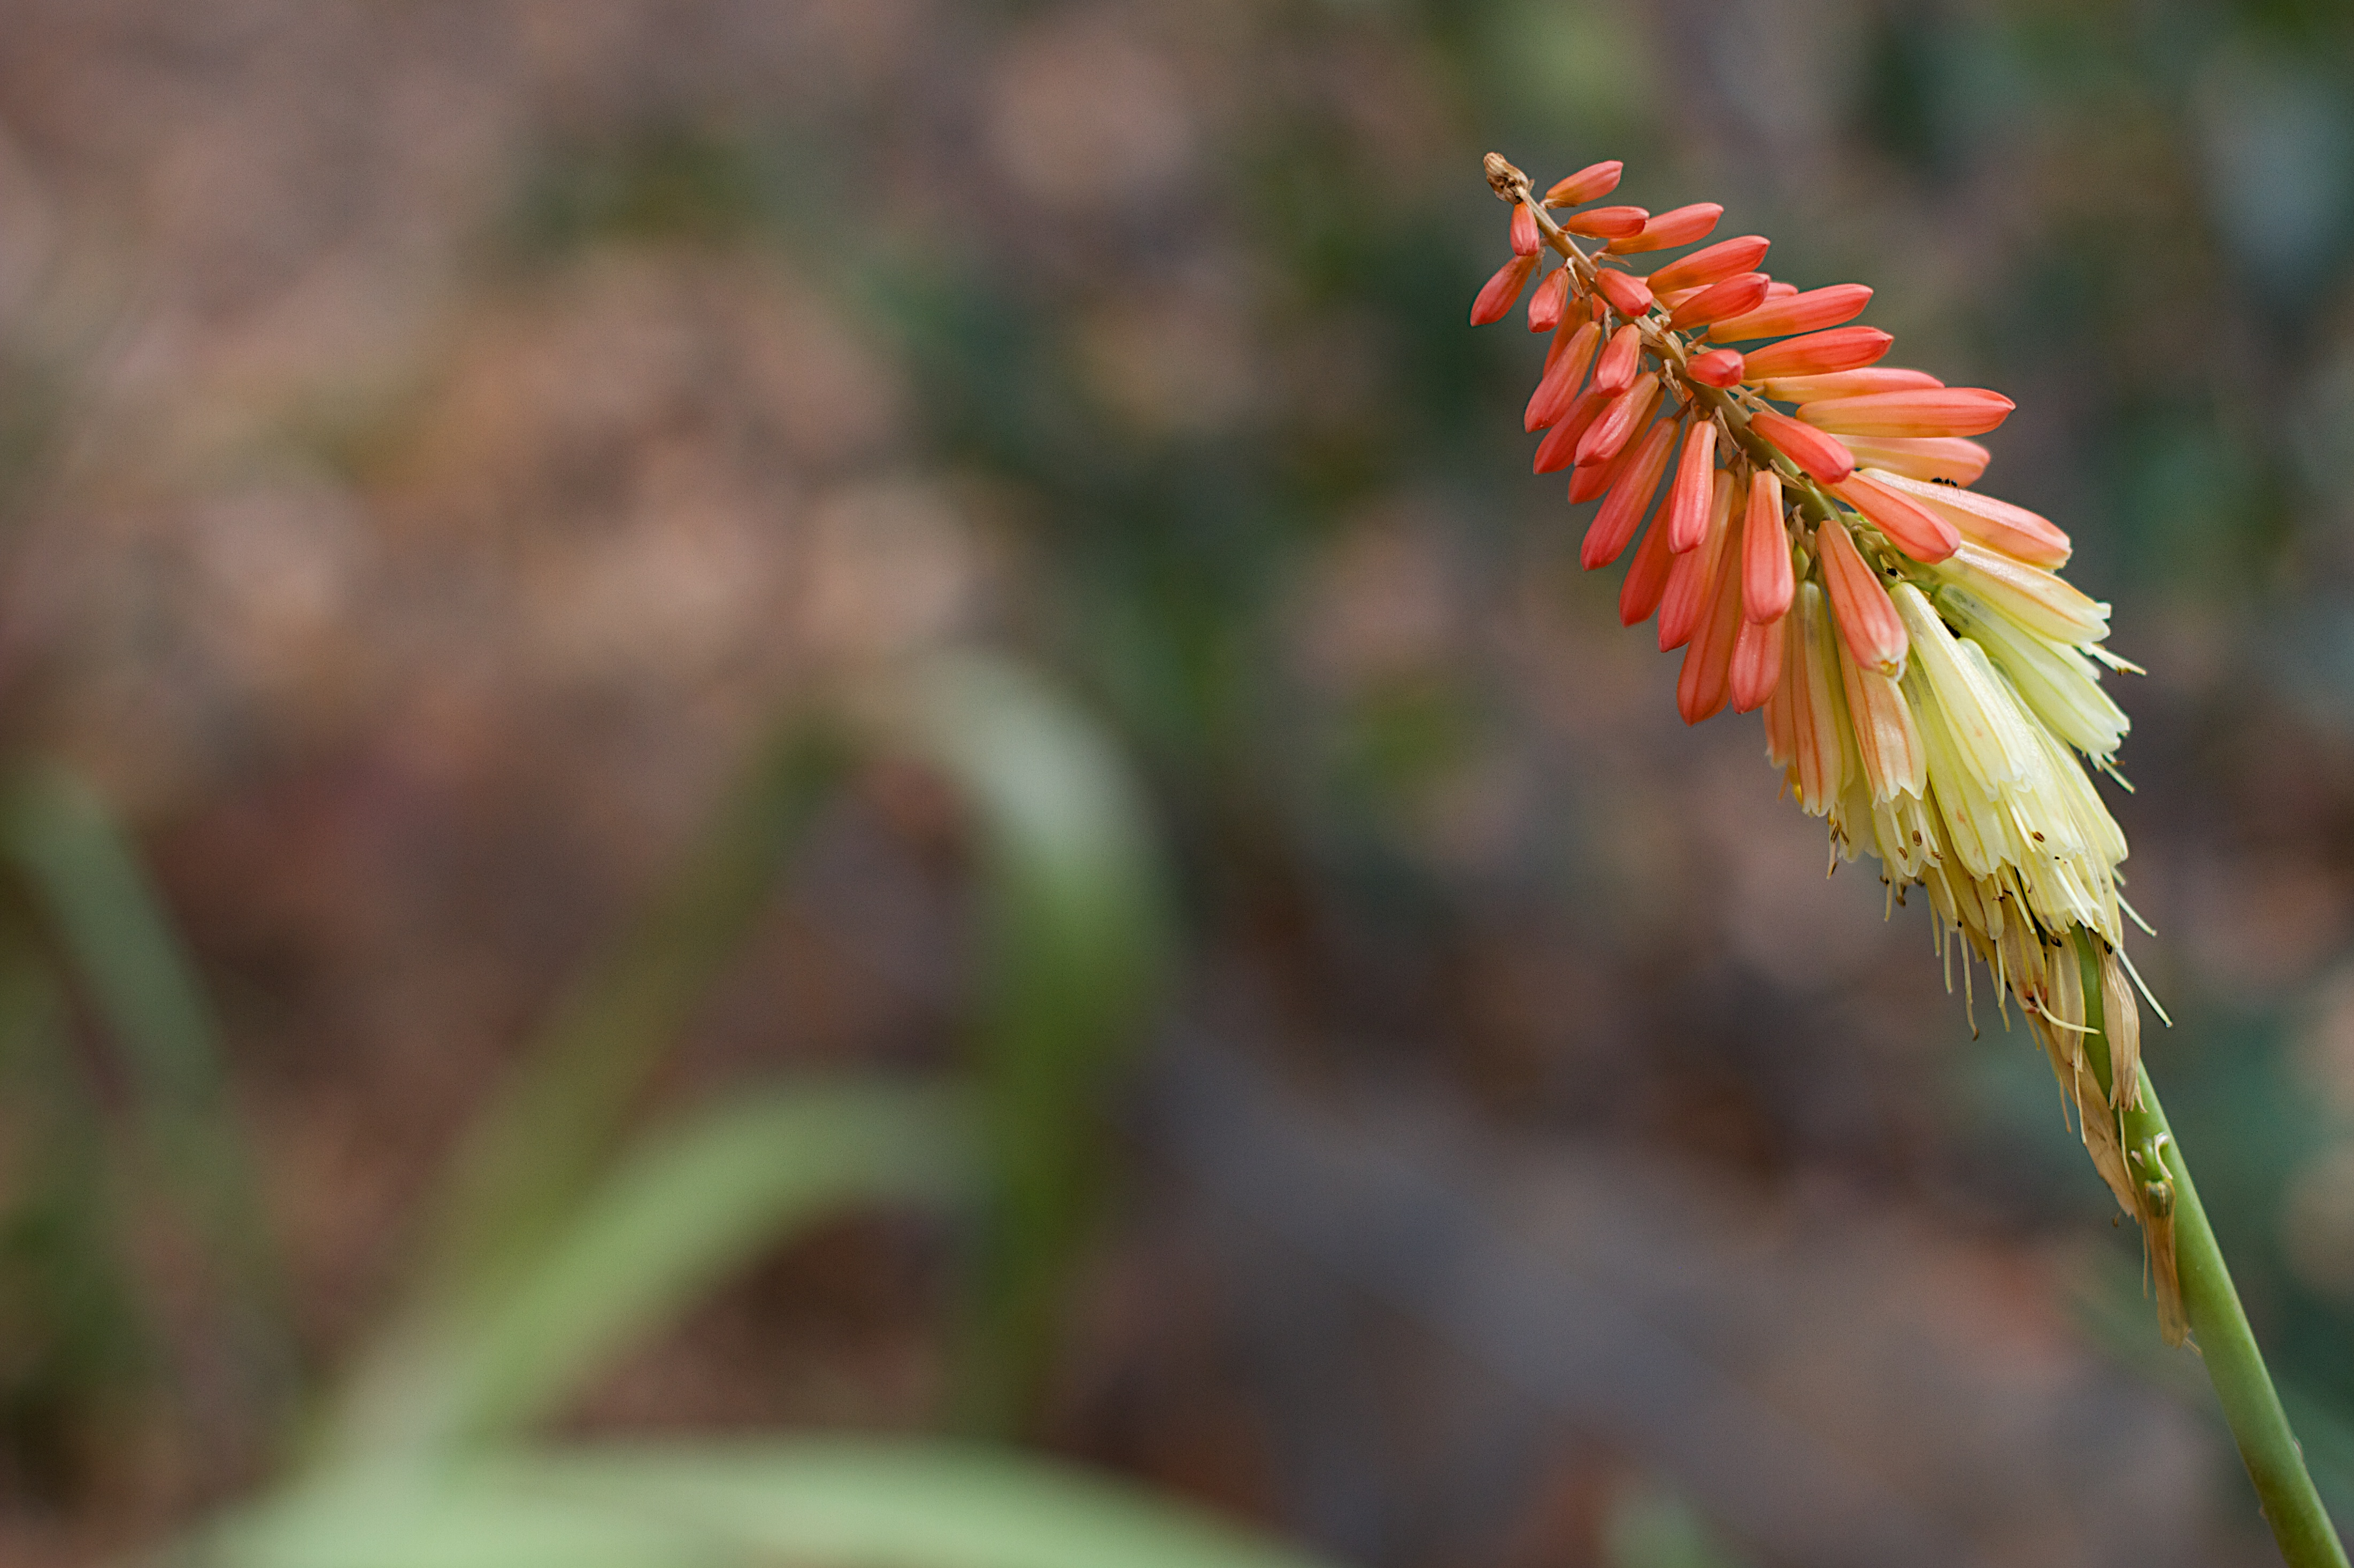
nature, grass, blossom, plant, leaf, flower, green, autumn, botany, flora, wildflower, close up, bud, macro photography, flowering plant, grass family, plant stem, land plant